Butcher, Baker, Nightmare Maker

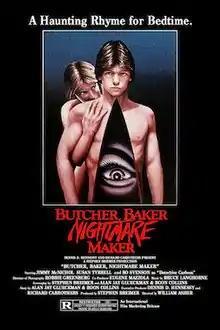
Theatrical release poster

Butcher, Baker, Nightmare Maker (later re-released as Night Warning) is a 1981 American exploitation horror film directed by William Asher, and starring Susan Tyrrell, Jimmy McNichol, Julia Duffy, and Bo Svenson. Framed as a contemporary Oedipus tale, the plot focuses on a teenager who, raised by his neurotic aunt, finds himself at the center of a murder investigation after she stabs a man to death in their house. The boy's sexually repressed aunt secretly harbors incestuous feelings for him, while a detective investigating the crime irrationally believes the murder to be a result of a homosexual love triangle.